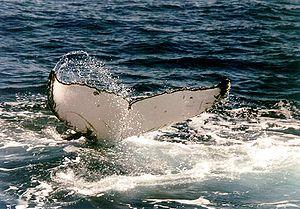
La baleine à bosse, mégaptère, jubarte ou rorqual à bosse est une espèce de cétacé à fanons. Elle atteint habituellement 13 à 14 mètres de long et pèse en moyenne 50 tonnes. La baleine à bosse peut effectuer des sauts spectaculaires hors de l’eau. Ses nageoires pectorales sont de grande taille contrairement à celles des autres cétacés et son chant très élaboré est aussi une de ses caractéristiques. Elle vit dans les océans et les mers du monde entier. Elle est un sujet privilégié pour le tourisme d’observation des baleines.